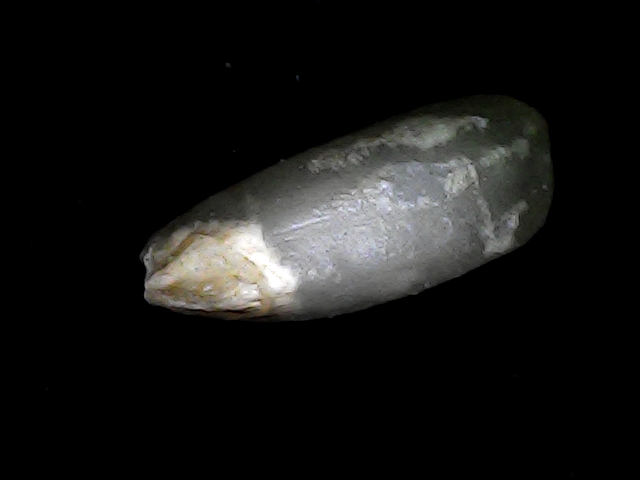
Rice variety: BD33